London Underground Standard Stock

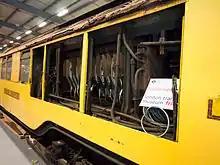

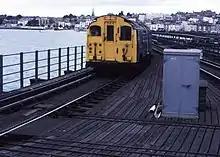
1927 Stock train arriving at Ryde Pier Head station.

The earliest Standard Stock was built for use on the Hampstead tube, which was extended from Golders Green to Edgware and from Clapham Common to Morden in 1923, as well as incorporating the City and South London Railway, which had been rebuilt with larger tunnels. 191 cars were ordered from three manufacturers in 1923, which were formed into five-car trains. The City and South London Railway had been built with tunnels which were only in diameter, and had used small electric locomotives to haul trailer cars, until it closed for rebuilding in 1923. The reconstruction was completed in 1925, and 69 of the new vehicles were owned by them, while the rest were owned by the London Electric Railway Company.